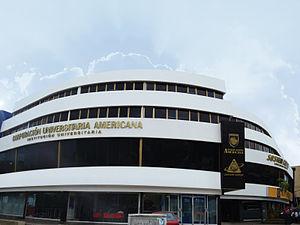
La Corporación Universitaria Americana est une institution d'éducation supérieure reconnue par le Ministère d'éducation de Colombie via la résolution n° 6341 du 17 octobre 2006. Elle propose dans les villes de Barranquilla ainsi que de Medellín les programmes suivants : sciences sociales et humaines ; science économique, administrative et comptable ; ingénierie.